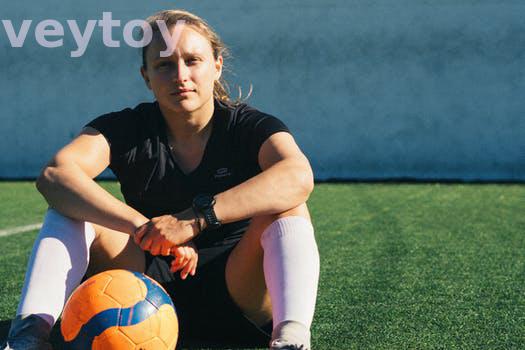
Label: Watermark